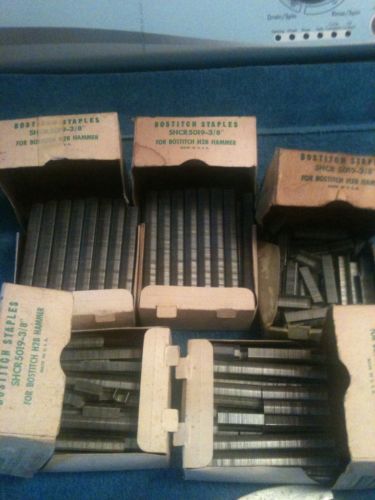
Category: stapler